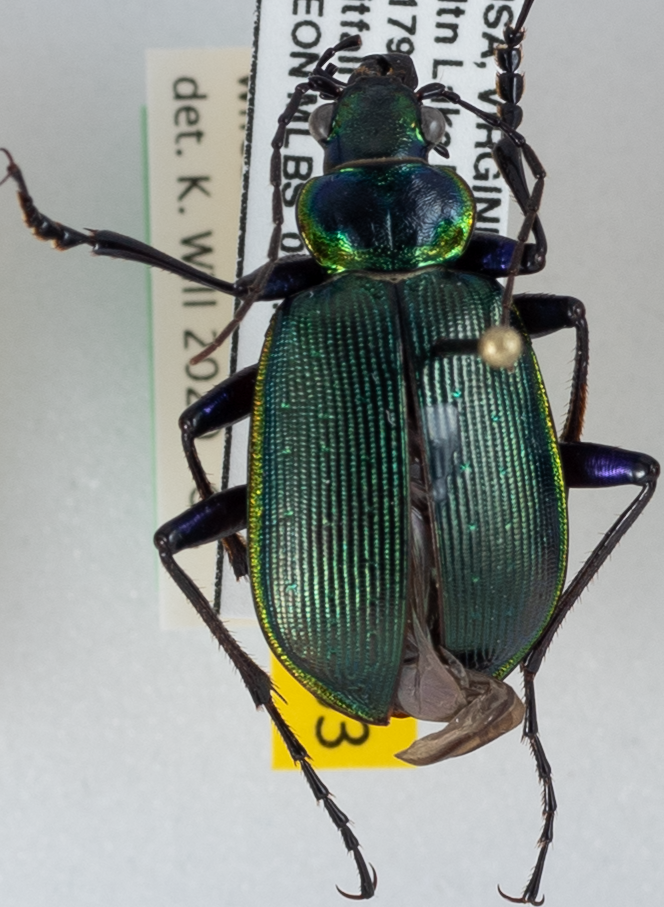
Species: Calosoma wilcoxi
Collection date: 2019-06-04
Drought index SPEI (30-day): -1.13
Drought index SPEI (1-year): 2.09
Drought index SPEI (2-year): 2.09